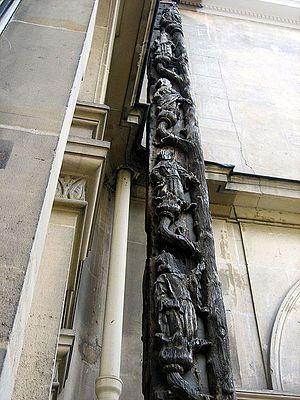
Musée Carnavalet, Arbre de Jessé, en bois
L’arbre de Jessé est un motif fréquent dans l'art chrétien entre le XIIᵉ et le XVᵉ siècle : il représente une schématisation de la généalogie de Jésus, c'est-à-dire l'arbre généalogique présumé de Jésus de Nazareth à partir de Jessé, père du roi David.